Operation Manta

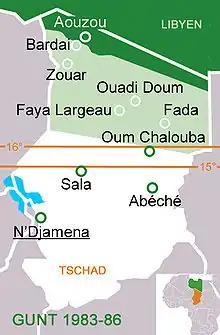
GUNT-controlled area in Chad until 1986/87 (light-green), "red line" on 15th and 16th latitude (1983 and 1984) and Libyan-occupied Aouzou-strip (dark-green)

Operation Manta was a French military intervention in Chad between 1983 and 1984, during the Chadian–Libyan conflict. The operation was prompted by the invasion of Chad by a joint force of Libyan units and Chadian Transitional Government of National Unity (GUNT) rebels in June 1983. While France was at first reluctant to participate, the Libyan air-bombing of the strategic oasis of Faya-Largeau starting on July 31 led to the assembling in Chad of 3,500 French troops, the biggest French intervention since the end of the colonial era.